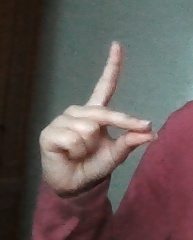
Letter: ta